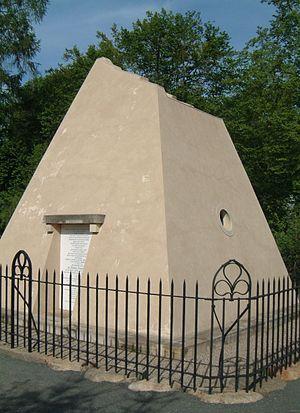
Le château de Rheinsberg se trouve dans la commune d'Allemagne de Rheinsberg à une centaine de kilomètres au nord-ouest de Berlin. Il est situé dans l'arrondissement de Prignitz-de-l'Est-Ruppin. Ancienne résidence de jeunesse de Frédéric le Grand, c'est un exemple précoce du rococo frédéricien qui fut pris comme modèle pour Sans-Souci.
Frédéric Henri Louis, communément connu sous le nom de Henri de Prusse, est le fils de Frédéric-Guillaume Iᵉʳ de Prusse et le frère de Frédéric le Grand. Il servit comme général et homme d'État. En 1786, il fut pressenti pour être roi ou président des nouveaux États-Unis d'Amérique.